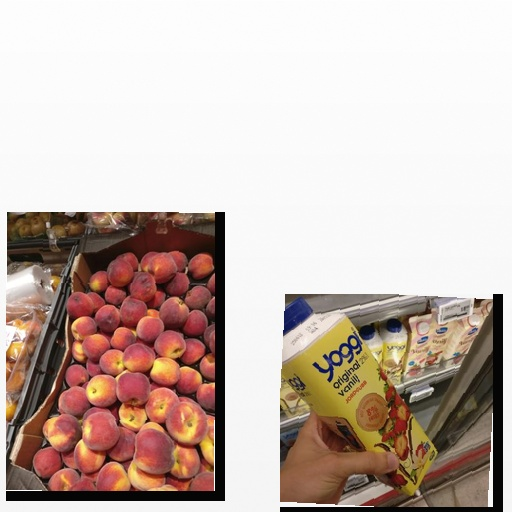
Food items: peach, strawberry_yoghurt